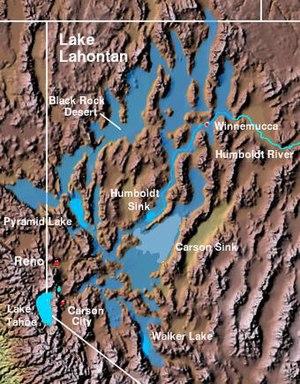
Le lac Lahontan est un grand lac endoréique disparu, datant du Pléistocène. Il est situé au nord-ouest du Nevada moderne. La zone de l'ancien lac constitue une grande partie du Grand Bassin des États-Unis qui borde le bassin versant du fleuve Sacramento à l'ouest.